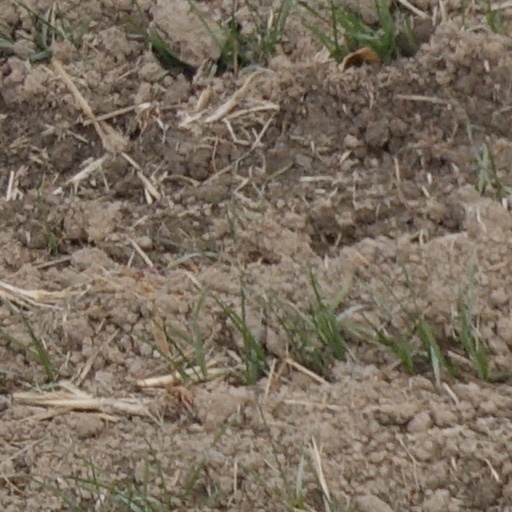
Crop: wheat